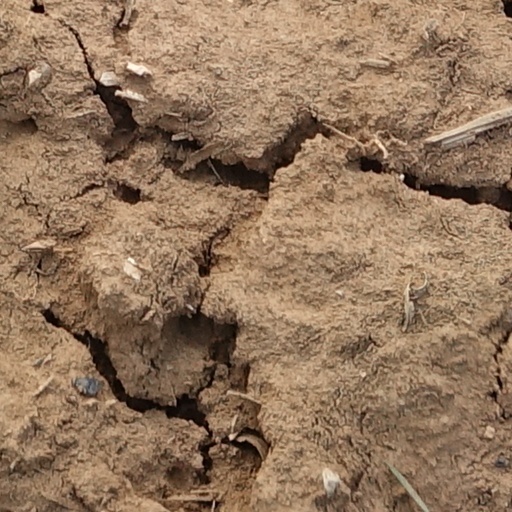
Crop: wheat